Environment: lab
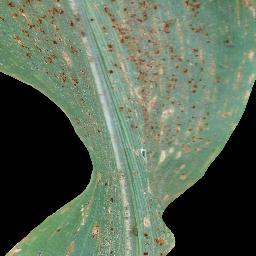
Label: common_rust